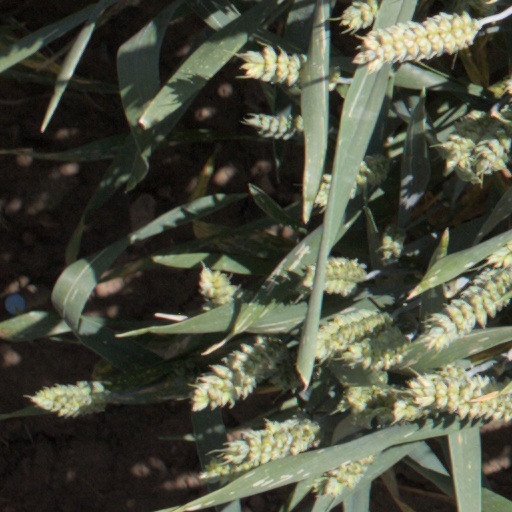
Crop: wheat